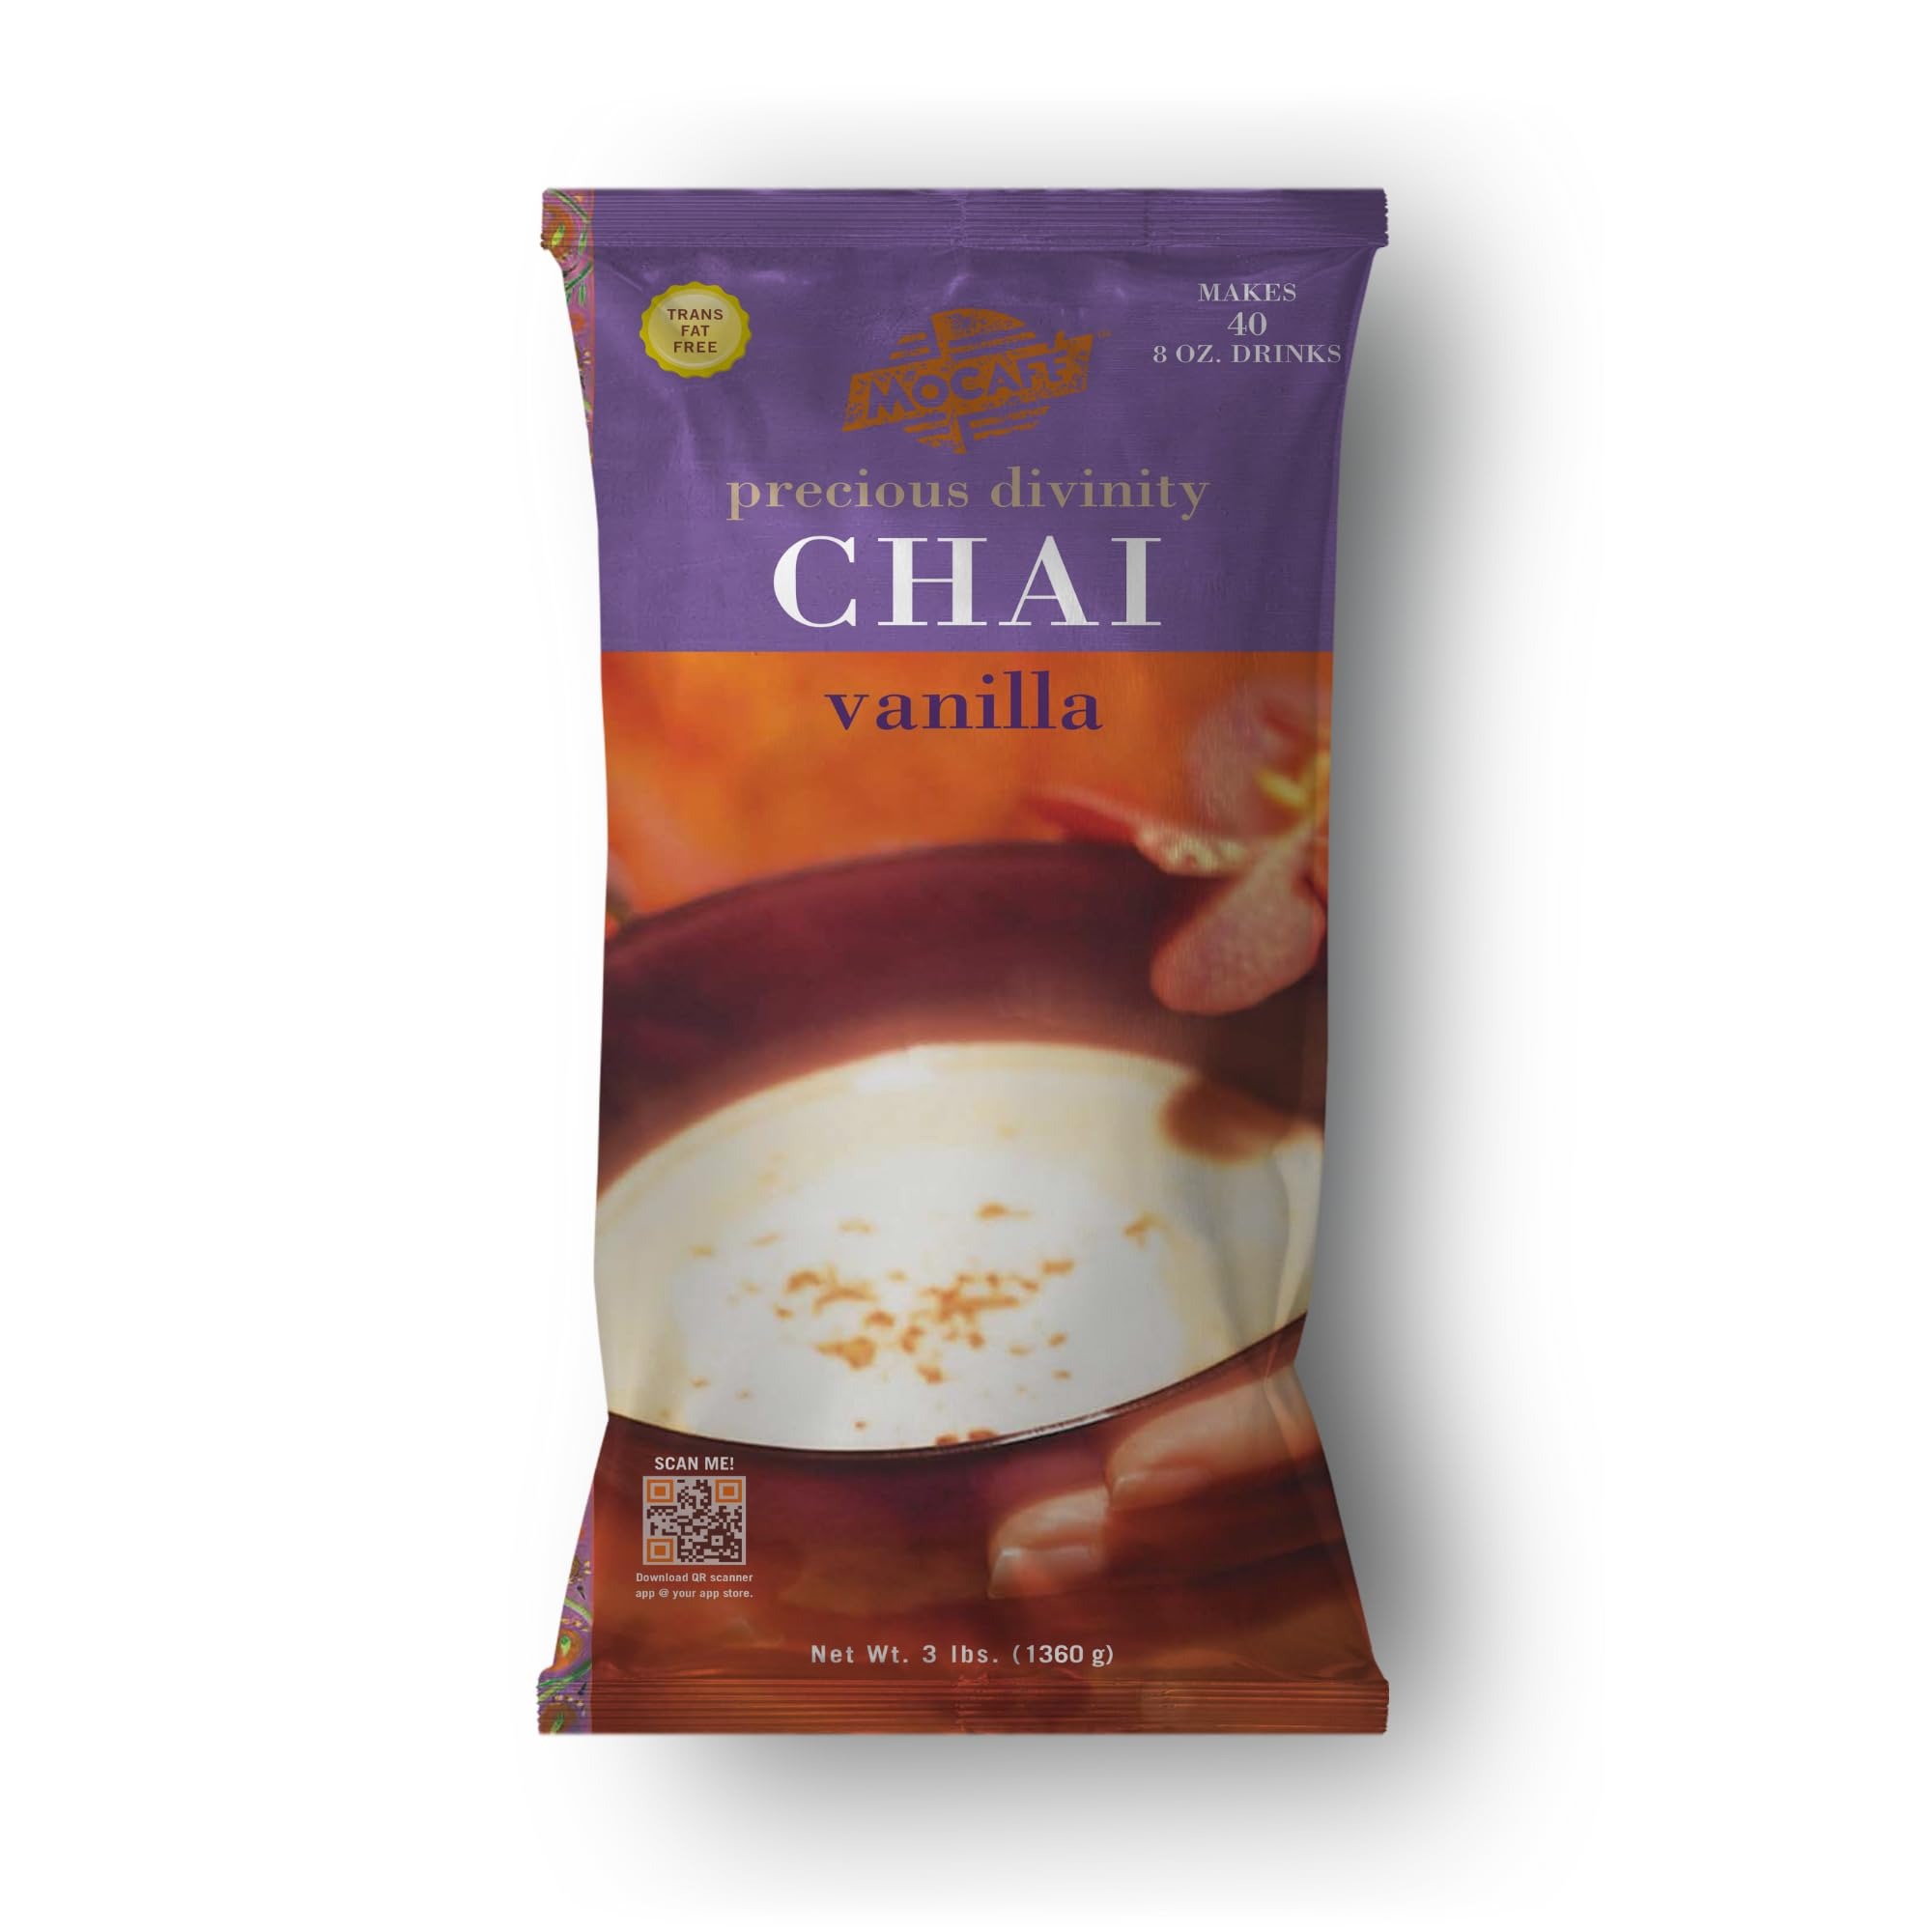
Item Name: MOCAFE Vanilla Chai Tea Latte Powder Mix, Precious Divinity 3 Pound Bulk Bag
Bullet Point 1: Vanilla Chai Tea Latte Powder Mix: Indulge in a luxuriously smooth blend of fragrant cardamom, cinnamon, and clove, balanced with the creamy richness of real Madagascar vanilla. This premium powdered mix tastes like someone dropped fresh vanilla beans into your chai latte — warm, comforting, and irresistibly flavorful.
Bullet Point 2: Instant Chai Latte: No barista skills needed. Just add hot water (or milk or alternative milk), stir, and enjoy. Delicious served hot, poured over ice, or blended for a frozen chai frappe treat. This instant chai latte mix makes café-quality drinks effortless at home or on the go. Try topping with whipped cream and garnish with a cinnamon stick or star anise for a café-worthy chai presentation.
Bullet Point 3: Home Baristas Rejoice: This is the same Vanilla Chai Latte Mix used in cafés and coffeehouses across the country. Perfect for creating premium chai drinks in your own kitchen — smooth, creamy, and crowd-pleasing every time.
Bullet Point 4: Premium Vanilla Chai Powdered Mix: Since 1996, MOCAFE has created over 100 award-winning beverage products. Our Vanilla Chai Latte Mix is made with high-quality ingredients for a consistently delicious chai experience that’s anything but ordinary.
Bullet Point 5: Trusted by Professionals: MOCAFE is the secret behind many top-rated chai tea lattes served in coffeehouses nationwide. Love a bolder Chai? Try our MOCAFE Spiced Chai Latte Mix for a more robust blend of tea and spices that packs a flavorful punch.
Value: 48.0
Unit: Ounce

Price: 35.91